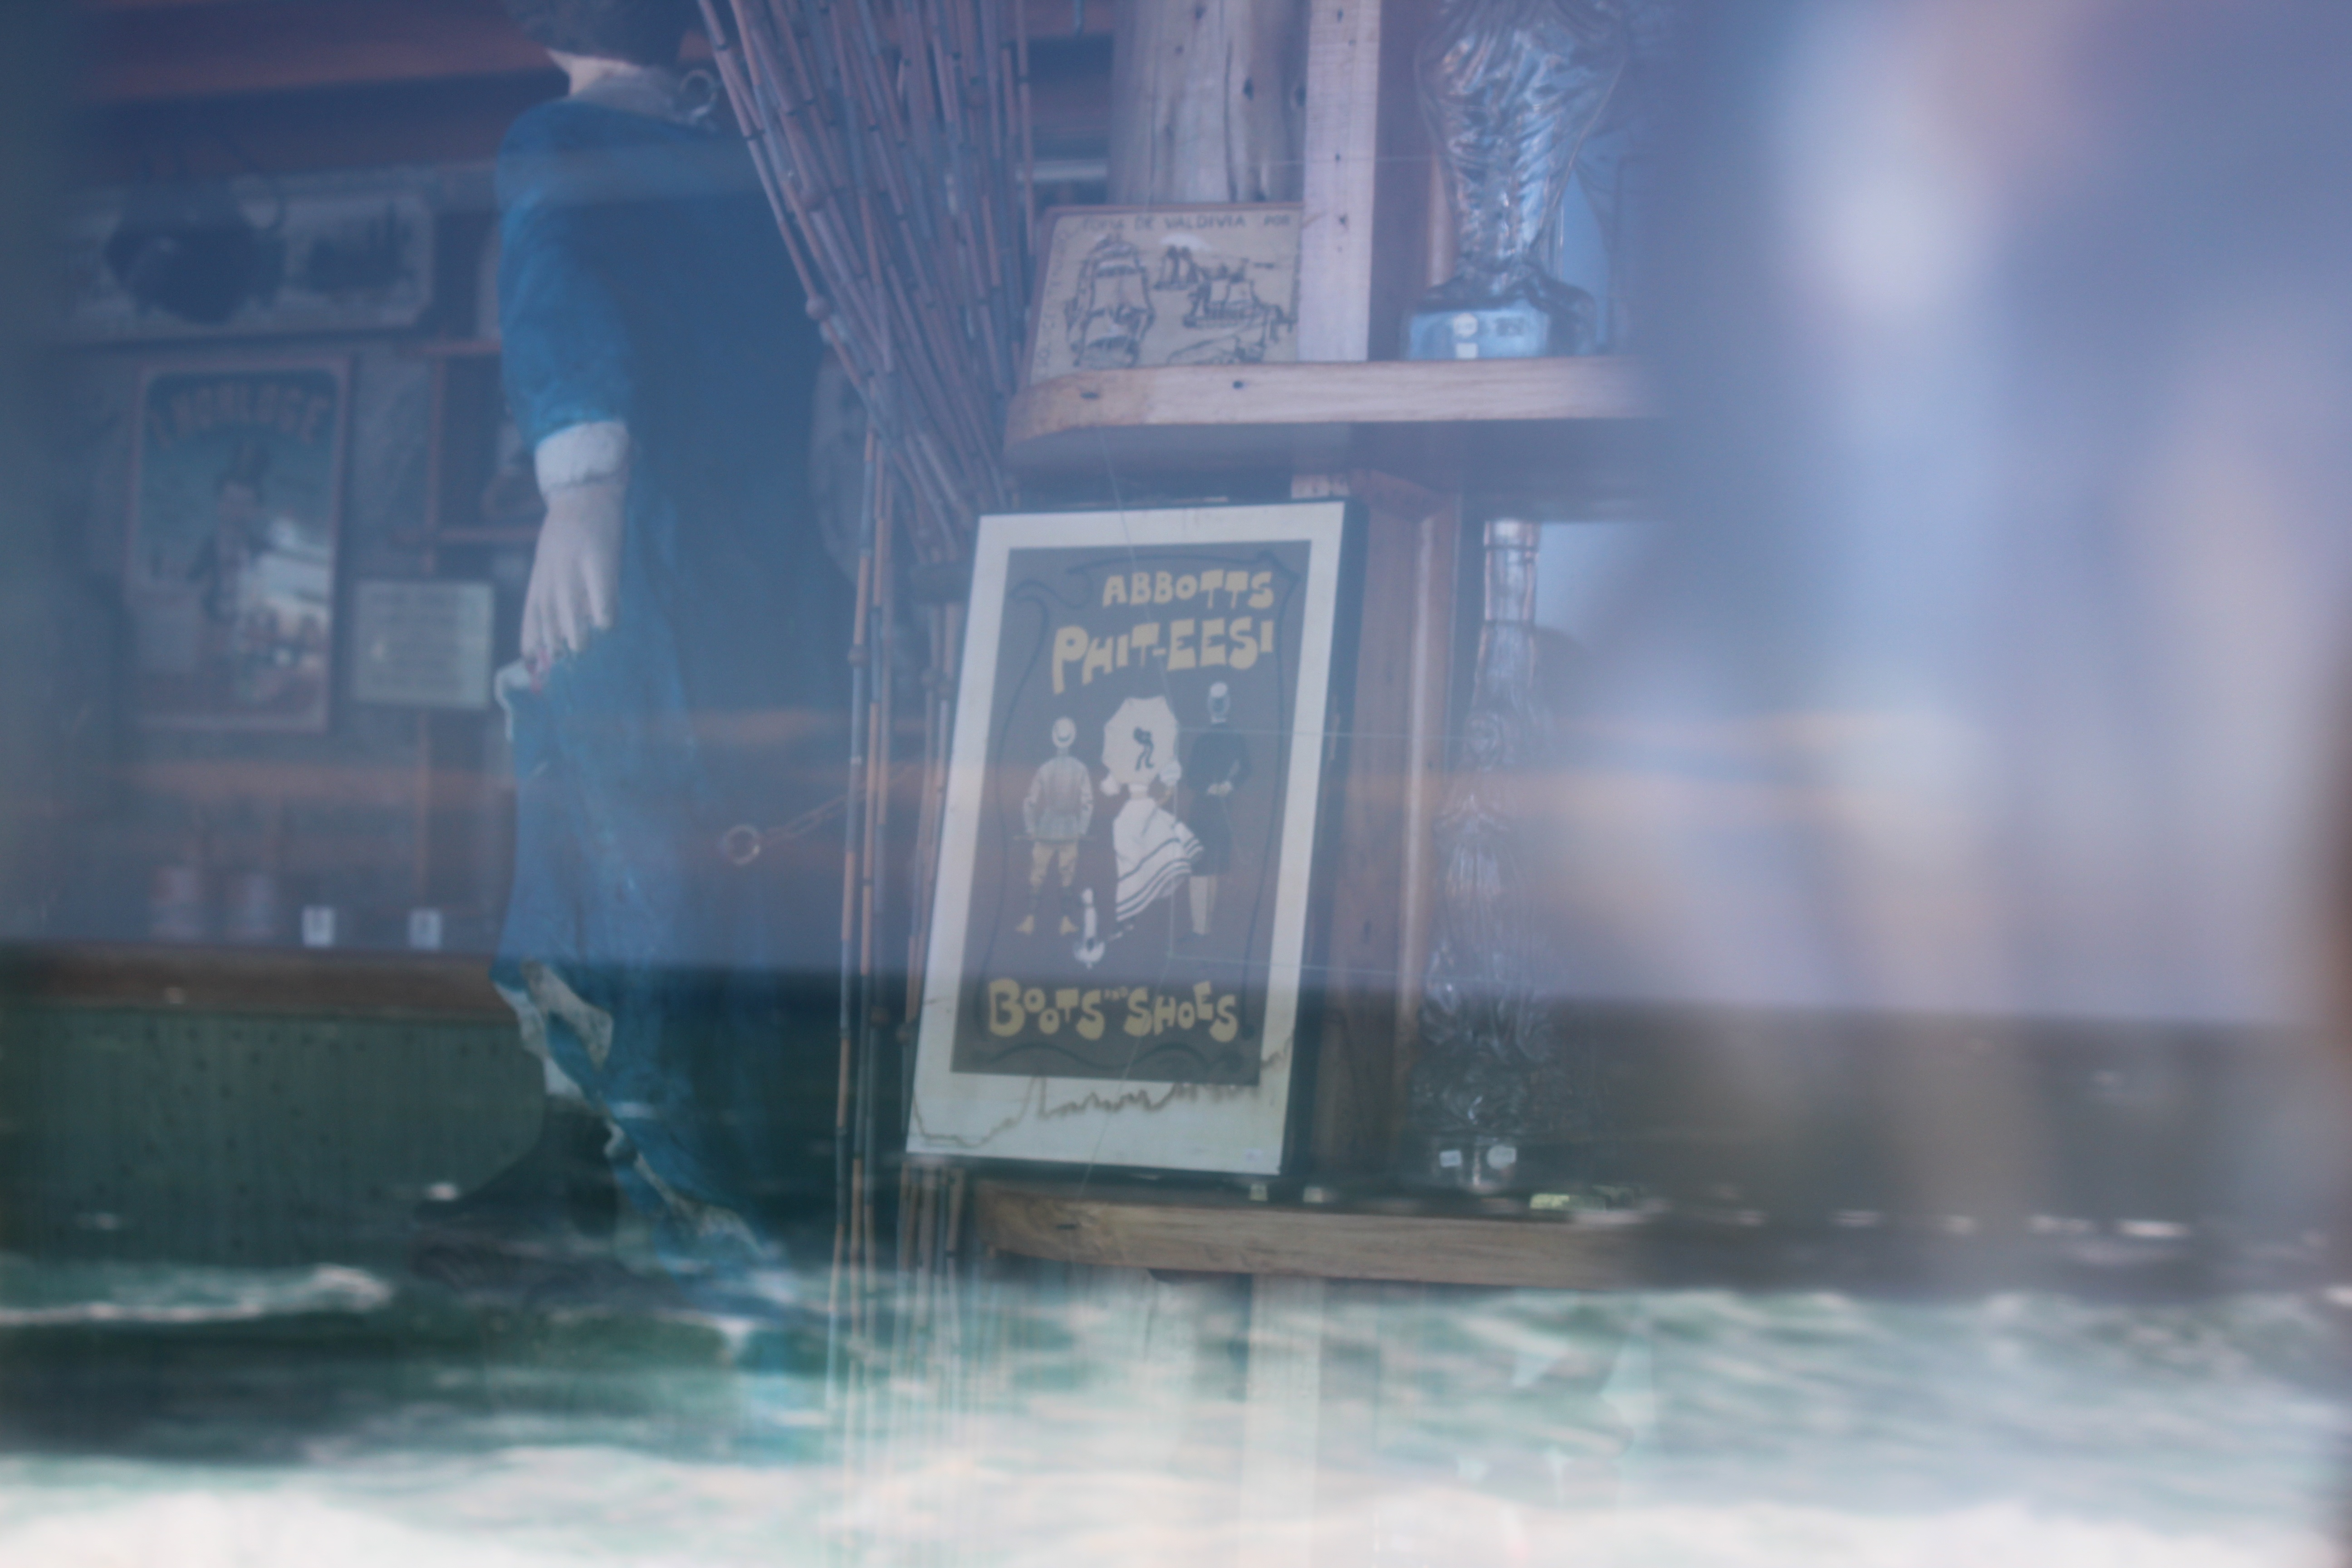
water, ice, reflection